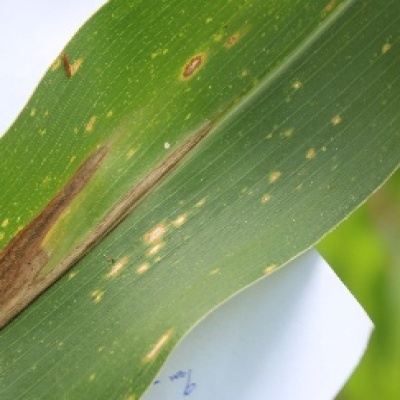
Label: Corn_(Maize)___Leaf_Spot